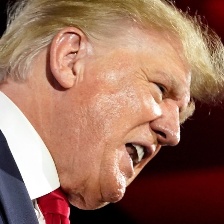
Species: LOONEY BIRDS
Scientific name: LUNATICUS AMERICONIS